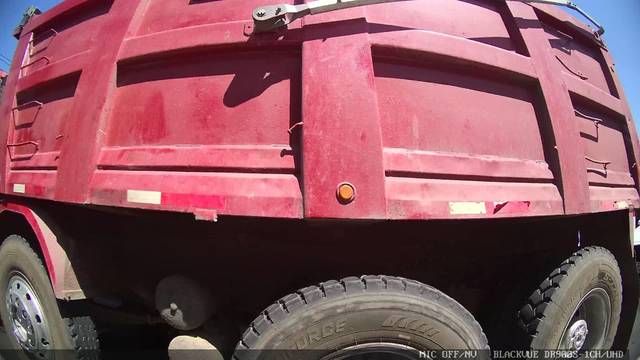
Region: Chile
Coordinates: -33.462, -70.574